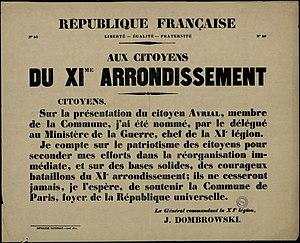
Affiche de Jarosław Dombrowski à destination des habitants du 11e arrondissement de Paris.
Jarosław Dąbrowski, surnommé « Łokietek », est un révolutionnaire polonais né à Jytomyr le 12 novembre 1836 et mort à Paris le 23 mai 1871.